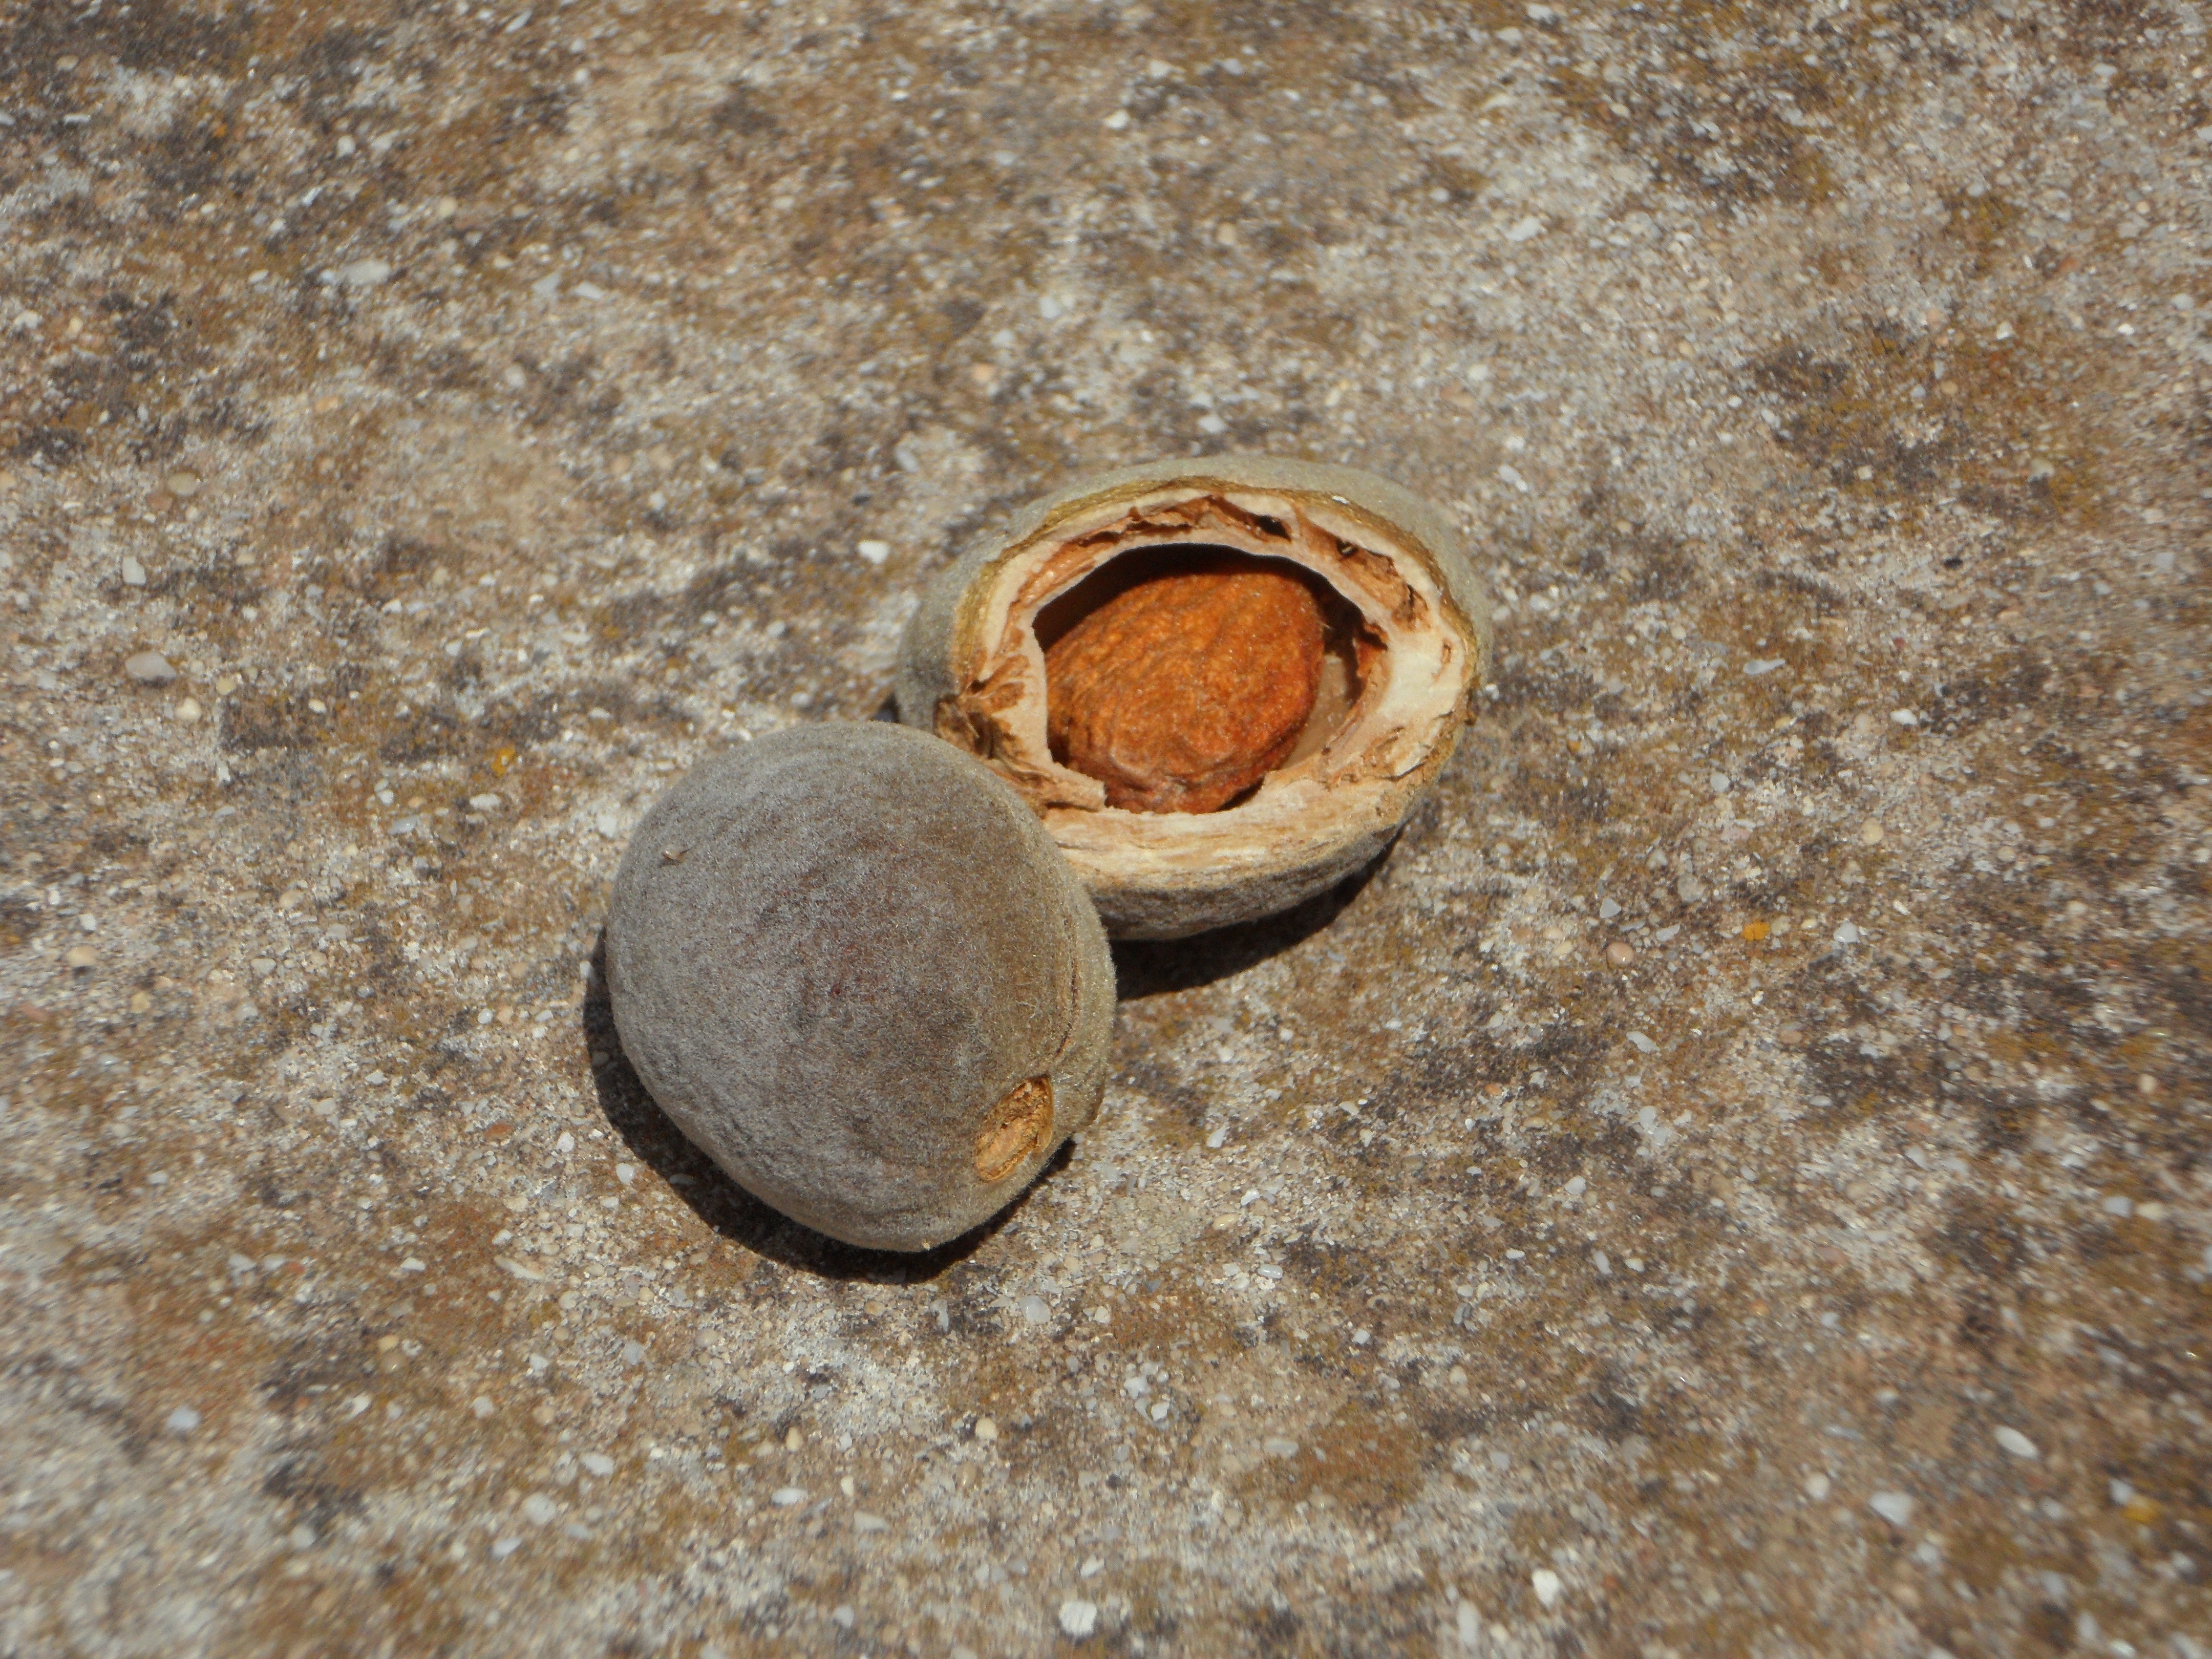
wood, nut, material, almond, shell, seeds, frisch, tree fruit, sleeve, broken up, almond kernel, almond harvest